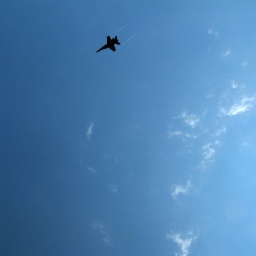
&amp;quot;Bird of prey, bird of prey, flying high, flying high. Bird of prey, bird of prey, in the summer sky&amp;quot; - Fatboy Slim